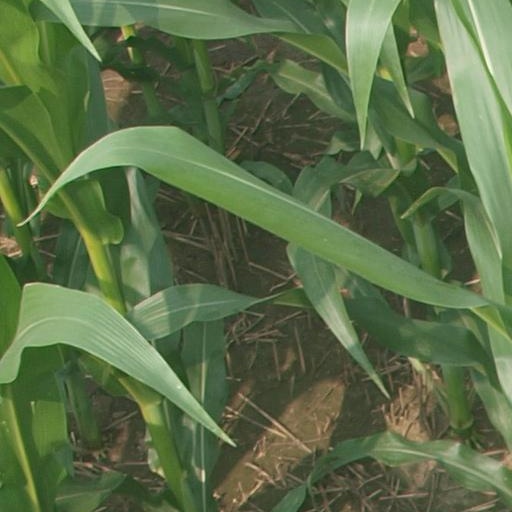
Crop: maize; corn